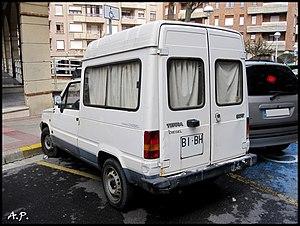
Le Seat Terra est une fourgonnette produite par la marque Seat de 1986 à 1995, basée sur la Seat Marbella, clone de la Fiat Panda, sous licence Fiat.